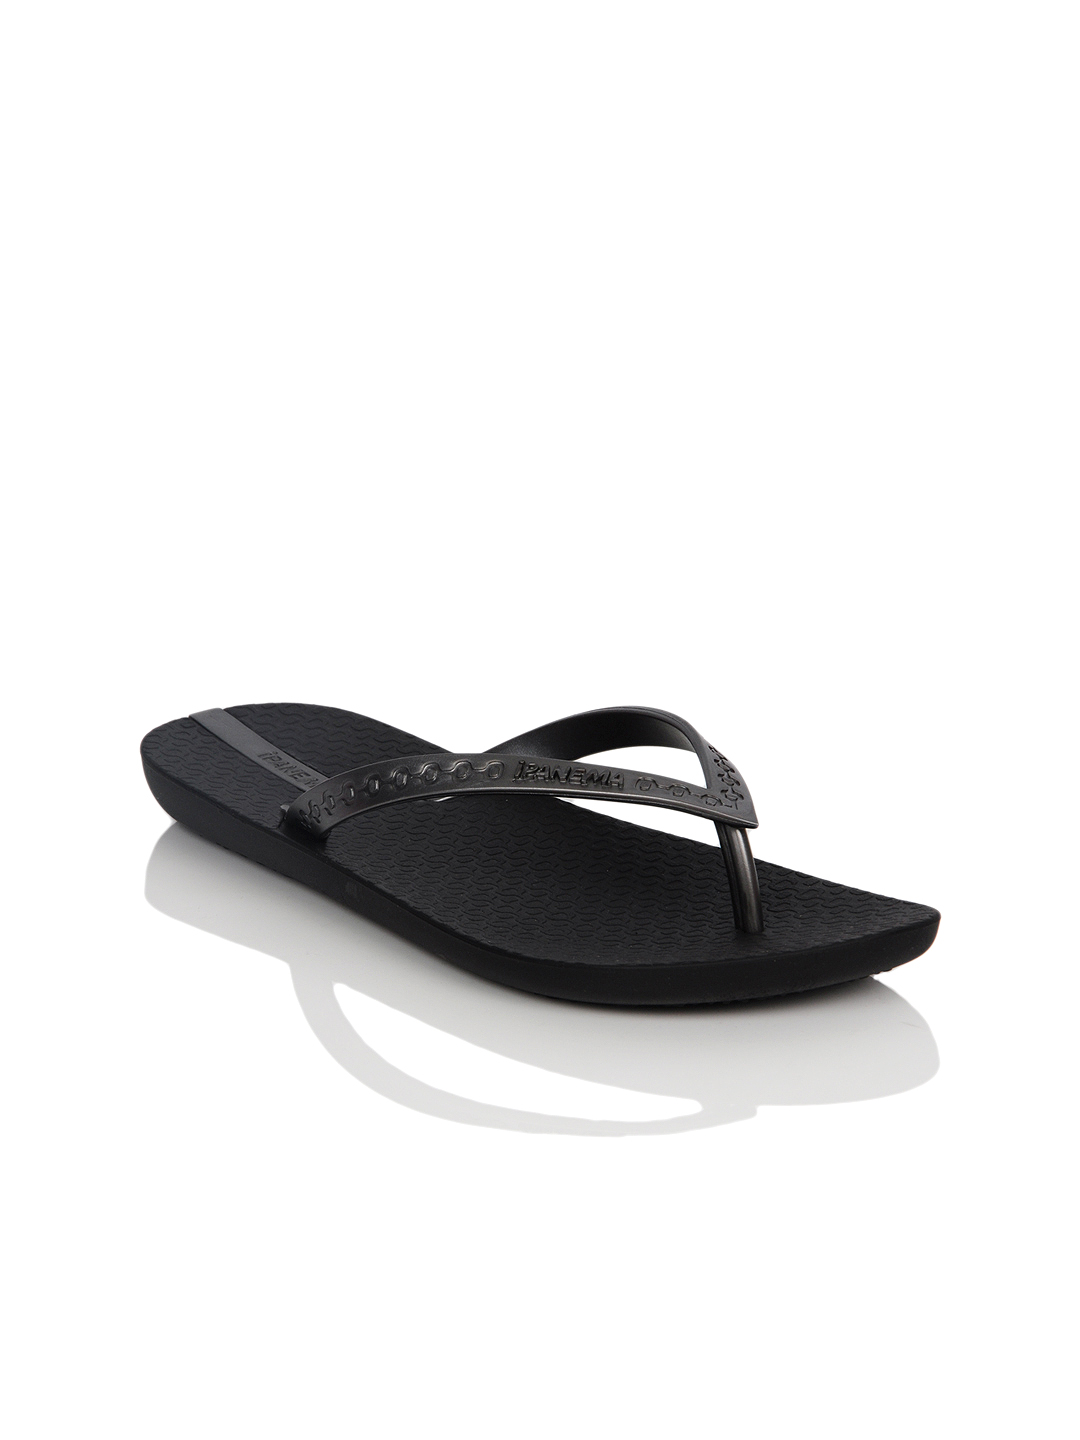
iPanema Women Neo Black Flip Flops
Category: Footwear / Flip Flops / Flip Flops
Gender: Women
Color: Black
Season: Winter 2012
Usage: Casual